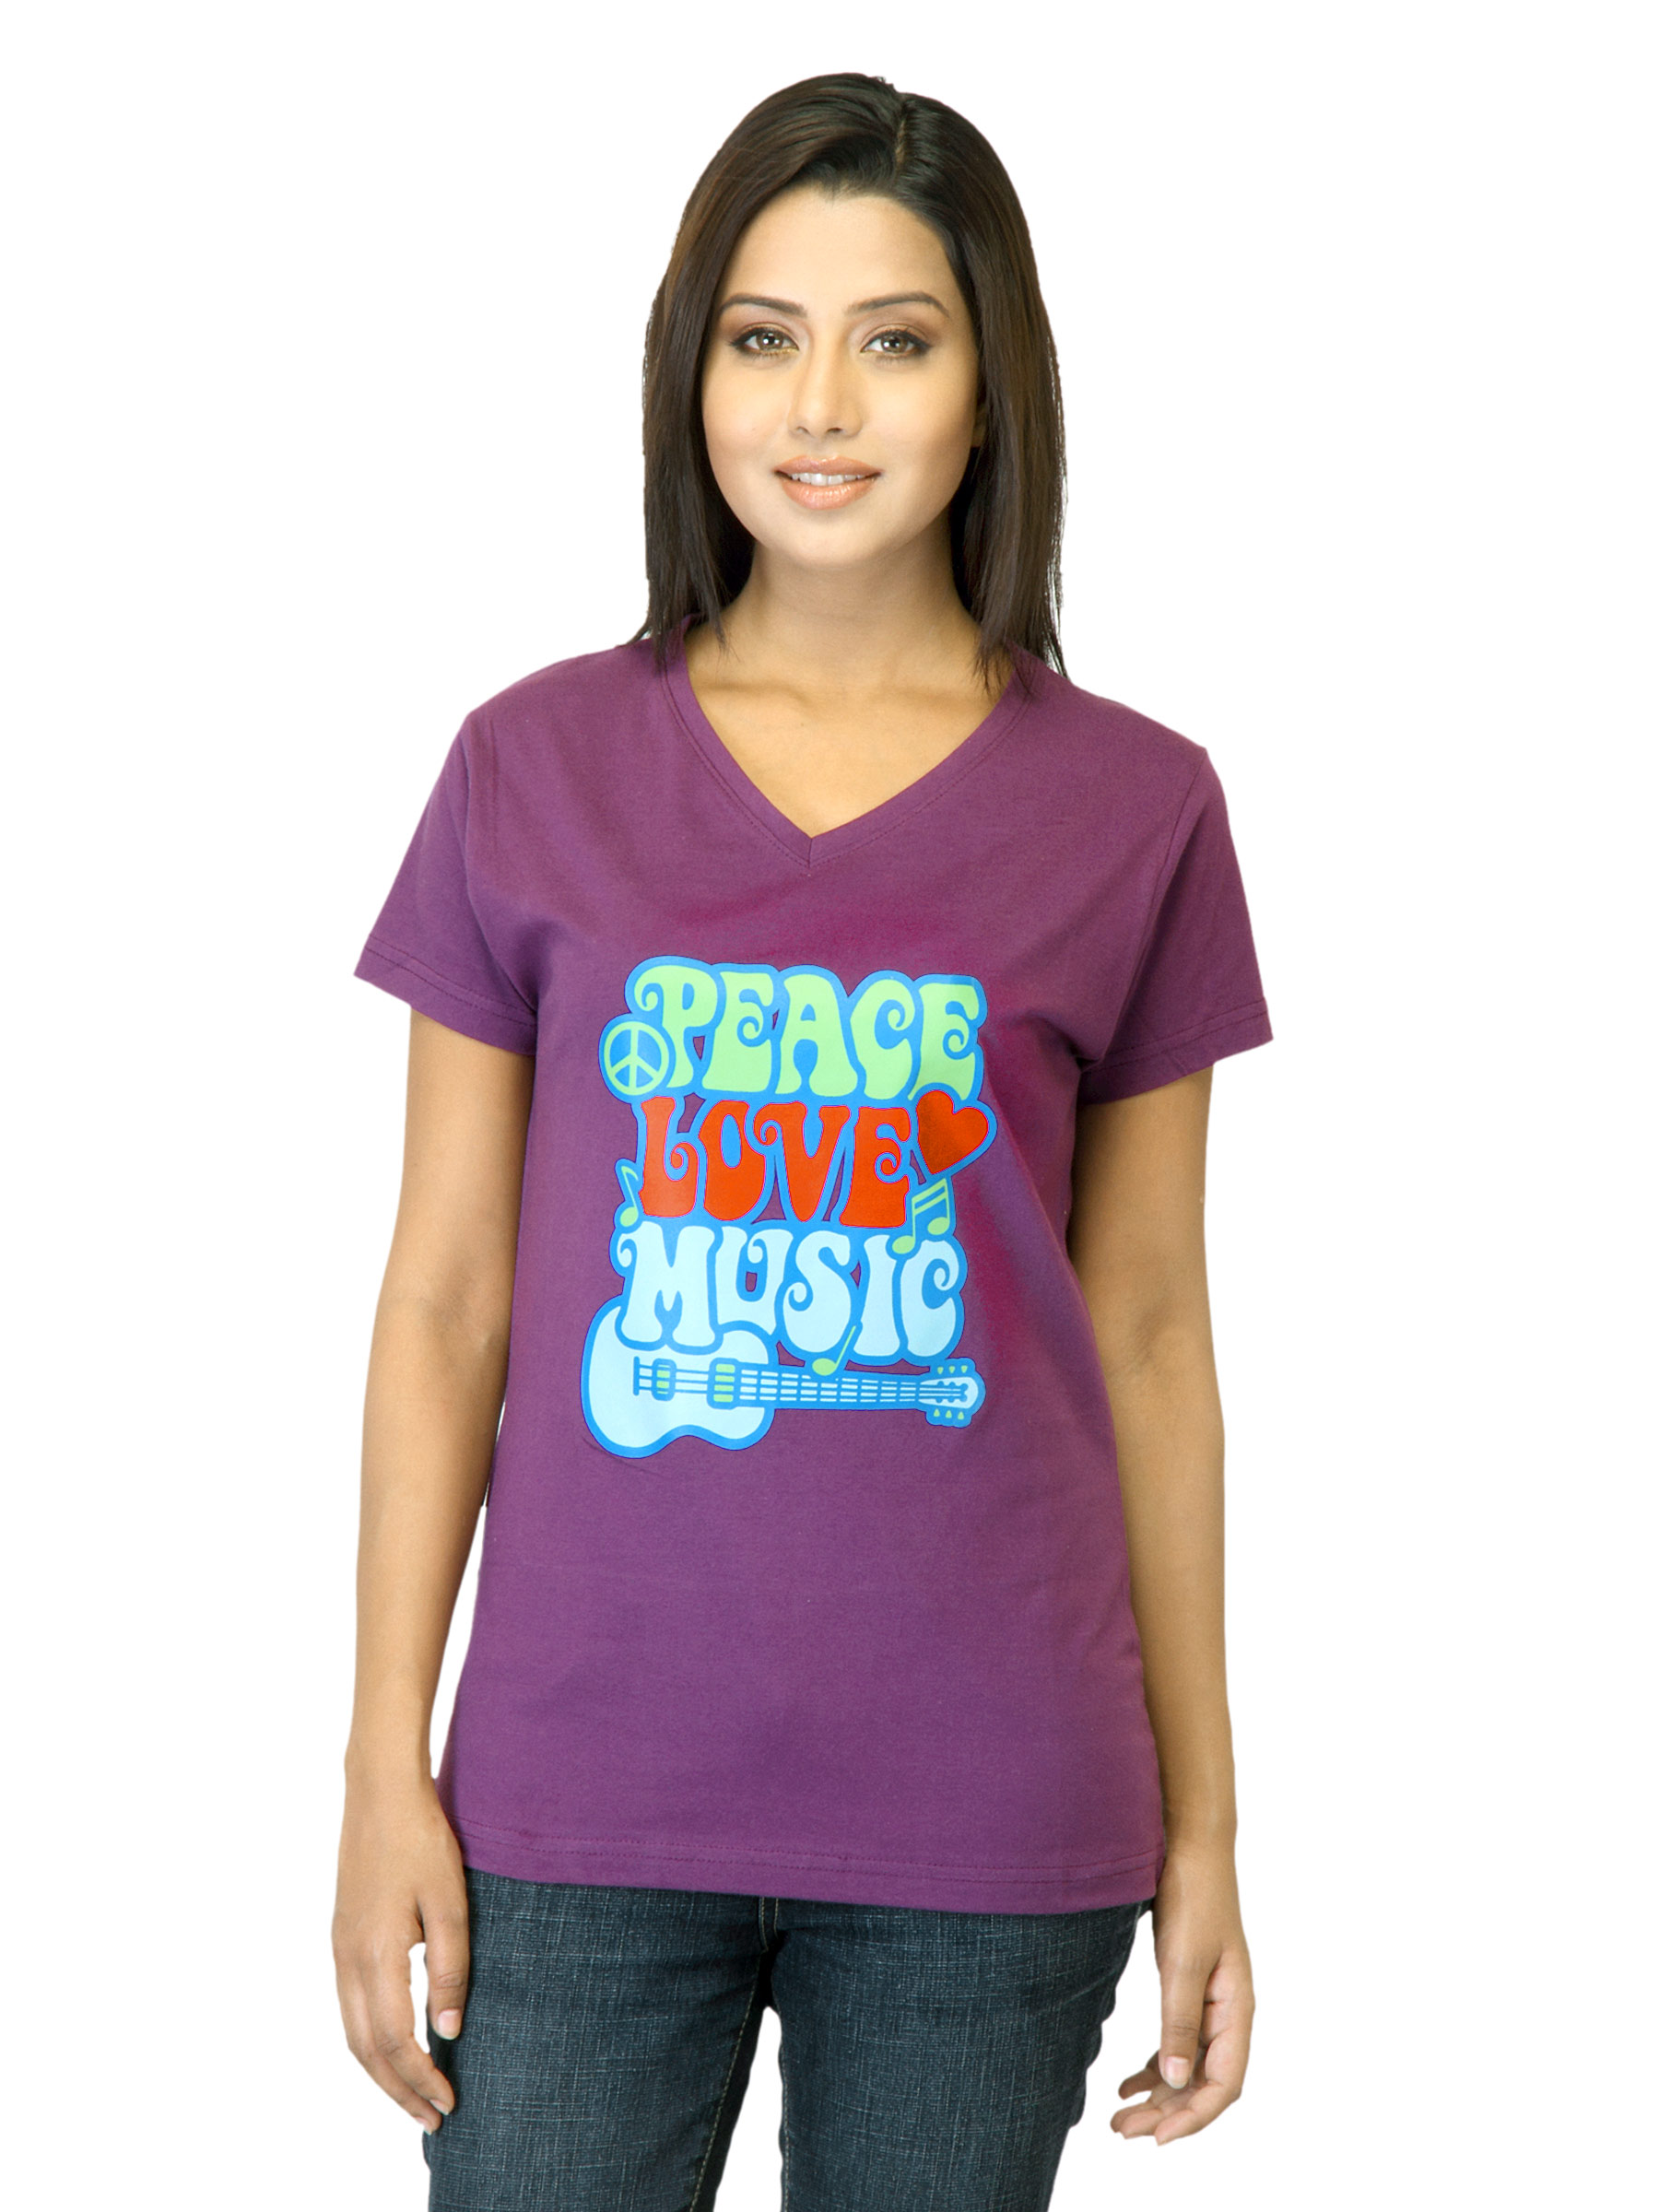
Tantra Women Hippy Purple T-shirt
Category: Apparel / Topwear / Tshirts
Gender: Women
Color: Purple
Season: Fall 2011
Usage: Casual